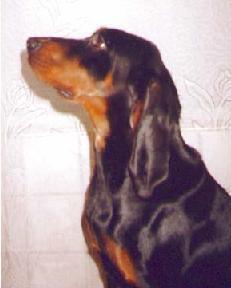
black-and-tan_coonhound